The MDNA Tour

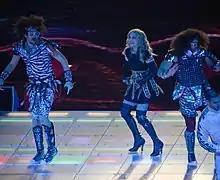
Madonna and LMFAO performing during the Super Bowl XLVI halftime show, months before the MDNA Tour began.

On January 31, 2011, MTV News reported that Madonna was planning to go on tour with the cast of American television series "Glee", but this rumor was denied by sources close to the singer. In October, fansite DrownedMadonna released a supposed 2012 tour itinerary from Live Nation, with dates in Auckland, Singapore, Thailand, Philippines, China, South Korea, Japan, Abu Dhabi and Tel Aviv. Liz Rosenberg, the singer's publicist, later confirmed this to be false. A month later, Madonna partnered with Smirnoff to produce a global dance contest called the "Smirnoff Nightlife Exchange Project", where she, along with her choreographers and manager Guy Oseary, judged dancers at New York's Roseland Ballroom; the winner would get to join her on a then-unnamed concert tour. The winner of the contest was Charles "Lil Buck" Riley, who was chosen from eleven finalists.